Menachem Begin

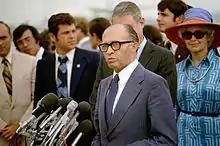
Menachem Begin in 1978

After the Israeli Declaration of Independence on 14 May 1948 and the start of the 1948 Arab–Israeli War, Irgun continued to fight alongside Haganah and Lehi. On 15 May 1948, Begin broadcast a speech on radio declaring that the Irgun was finally moving out of its underground status. On 1 June Begin signed an agreement with the provisional government headed by David Ben-Gurion, where the Irgun agreed to formally disband and to integrate its force with the newly formed Israel Defense Forces (IDF), but was not truthful of the armaments aboard the "Altalena" as it was scheduled to arrive during the cease-fire ordered by the United Nations and therefore would have put the State of Israel in peril as Britain was adamant the partition of Jewish and Arab Palestine would not occur. This delivery was the smoking gun Britain would need to urge the UN to end the partition action.